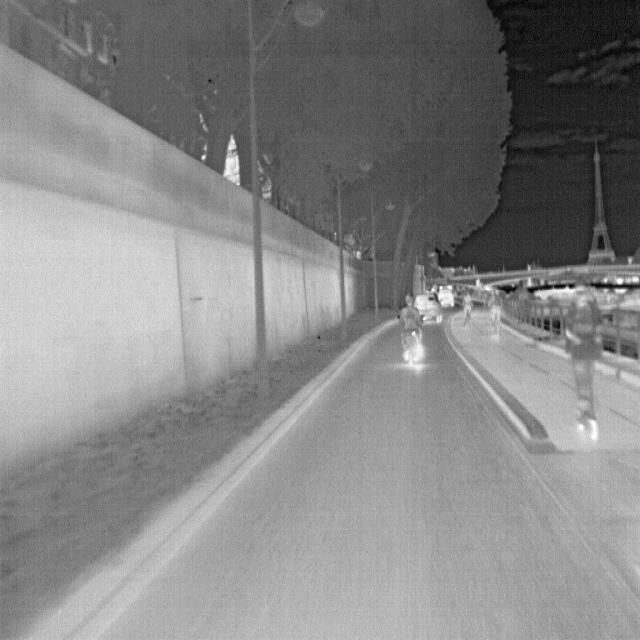
Detected objects:
label: person
label: person
label: person
label: person